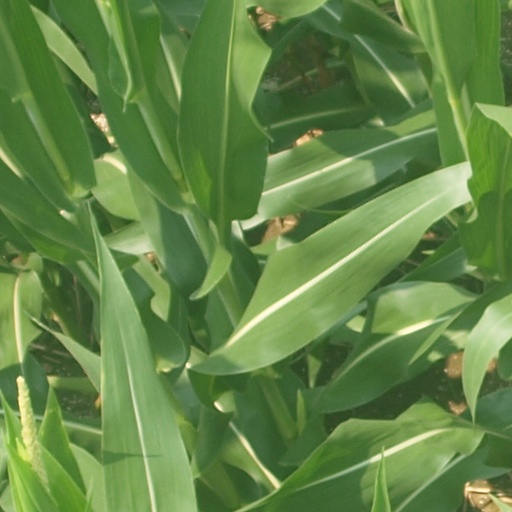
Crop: maize; corn